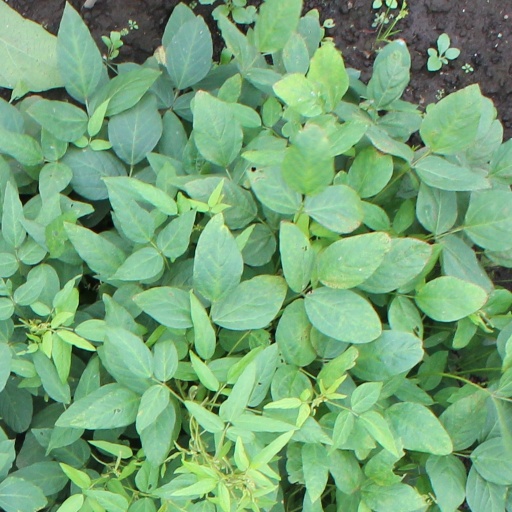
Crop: soybean